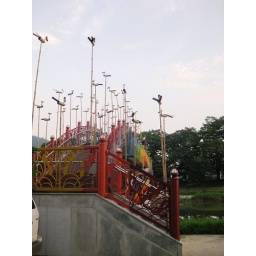
bamboo birds over rainbow bridge